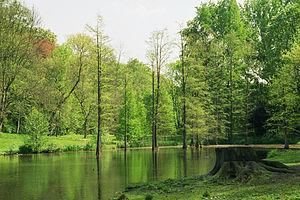
Dortmund, est une ville allemande située dans le Land de Rhénanie-du-Nord-Westphalie à l'extrémité est du bassin de la Ruhr. Sa population en fait une des plus grandes villes de la région, la huitième plus grande ville d'Allemagne et la 34ᵉ de l'Union européenne.